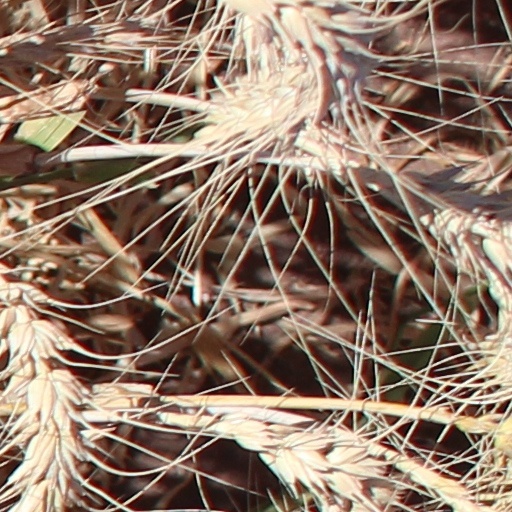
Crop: wheat